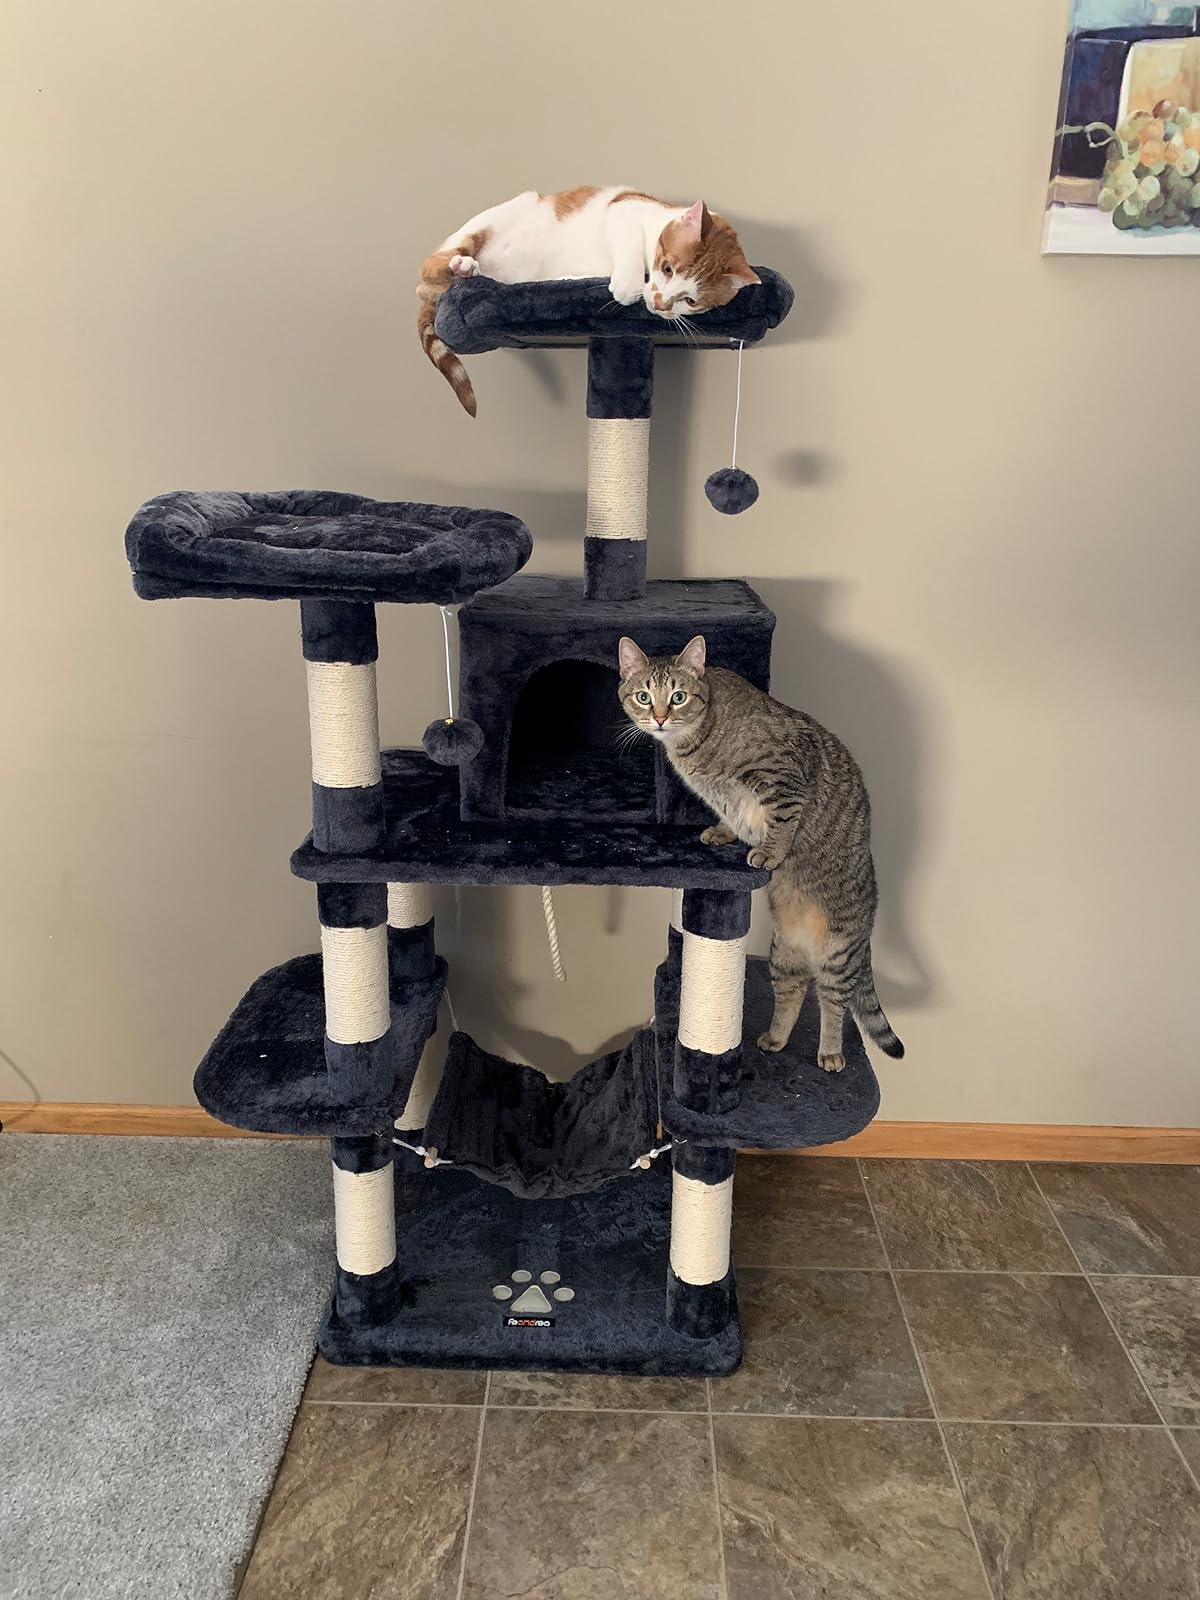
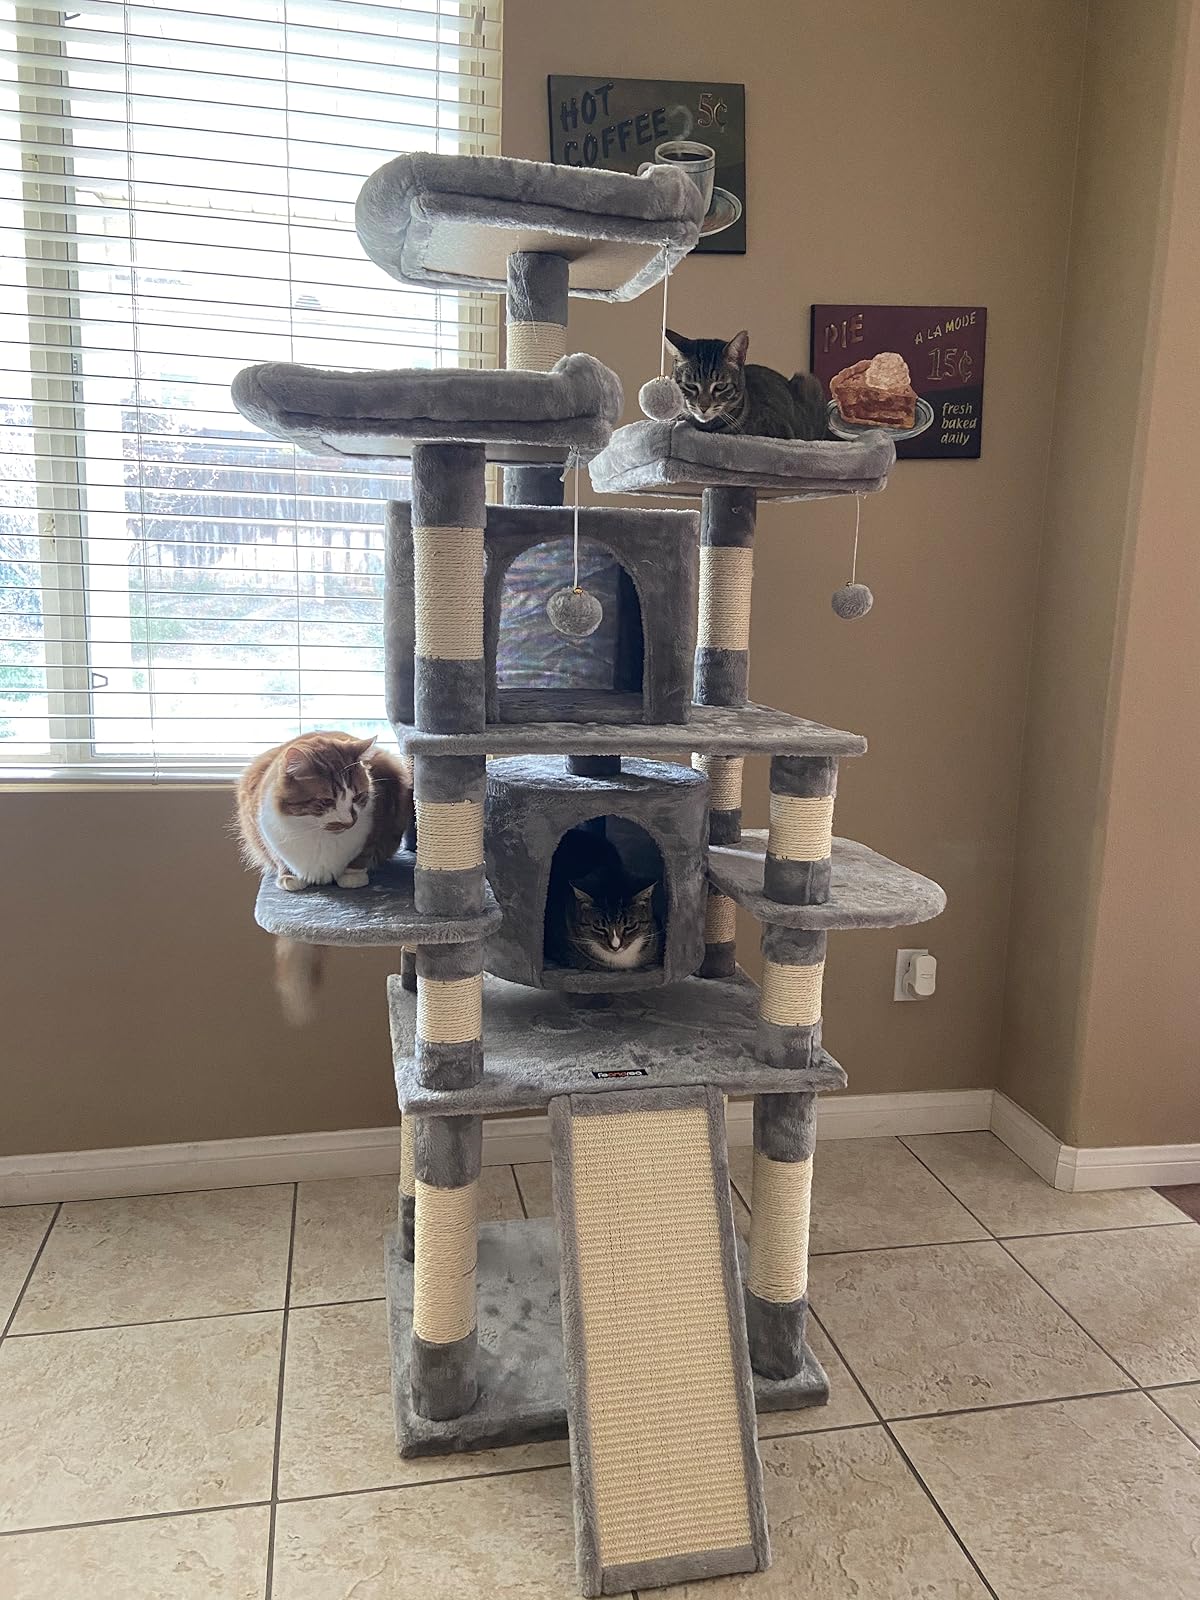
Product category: items_cat tree
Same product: no